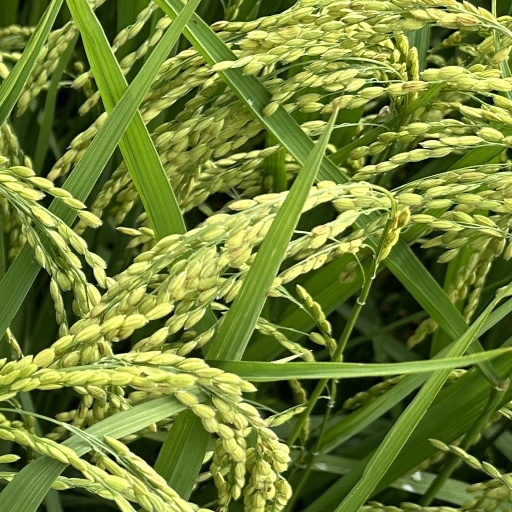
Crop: rice